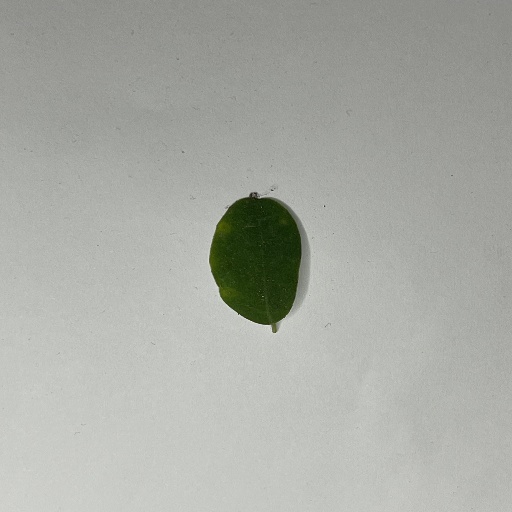
Species: Sojina
Leaf condition: Bacterial Spot